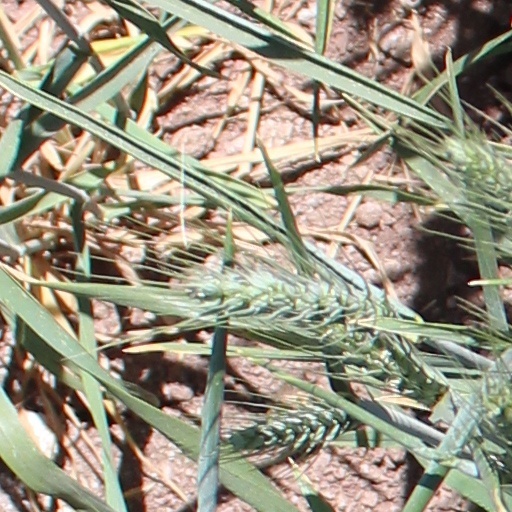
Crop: wheat